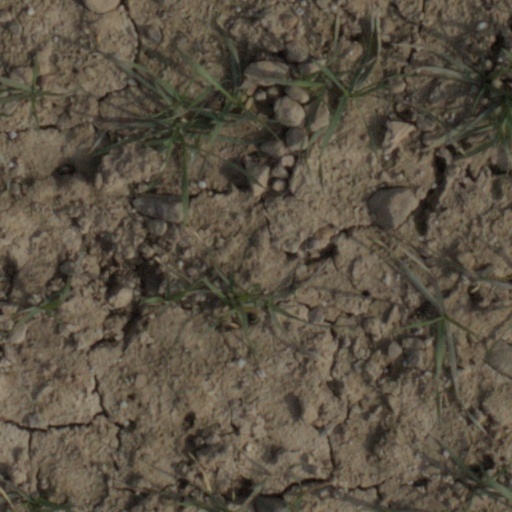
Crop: wheat